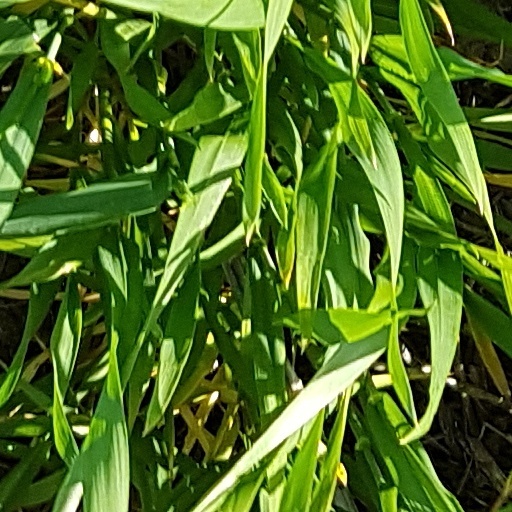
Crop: wheat